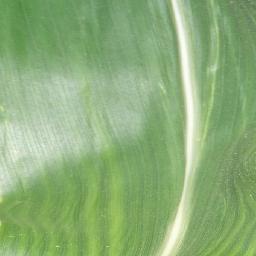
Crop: corn
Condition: (maize)_healthy